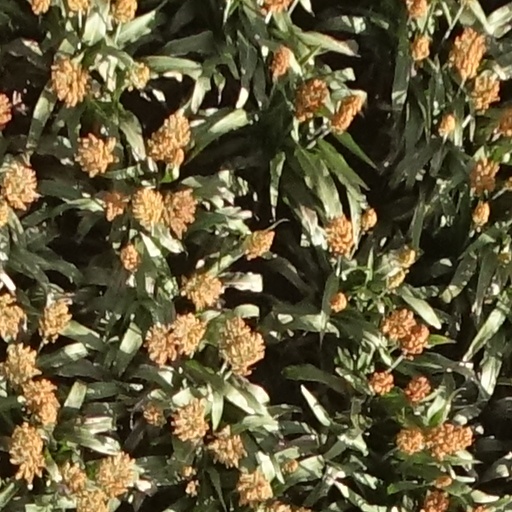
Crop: sorghum